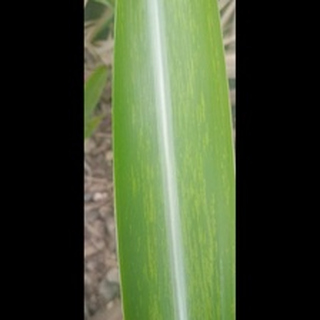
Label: sugarcane_mosaic